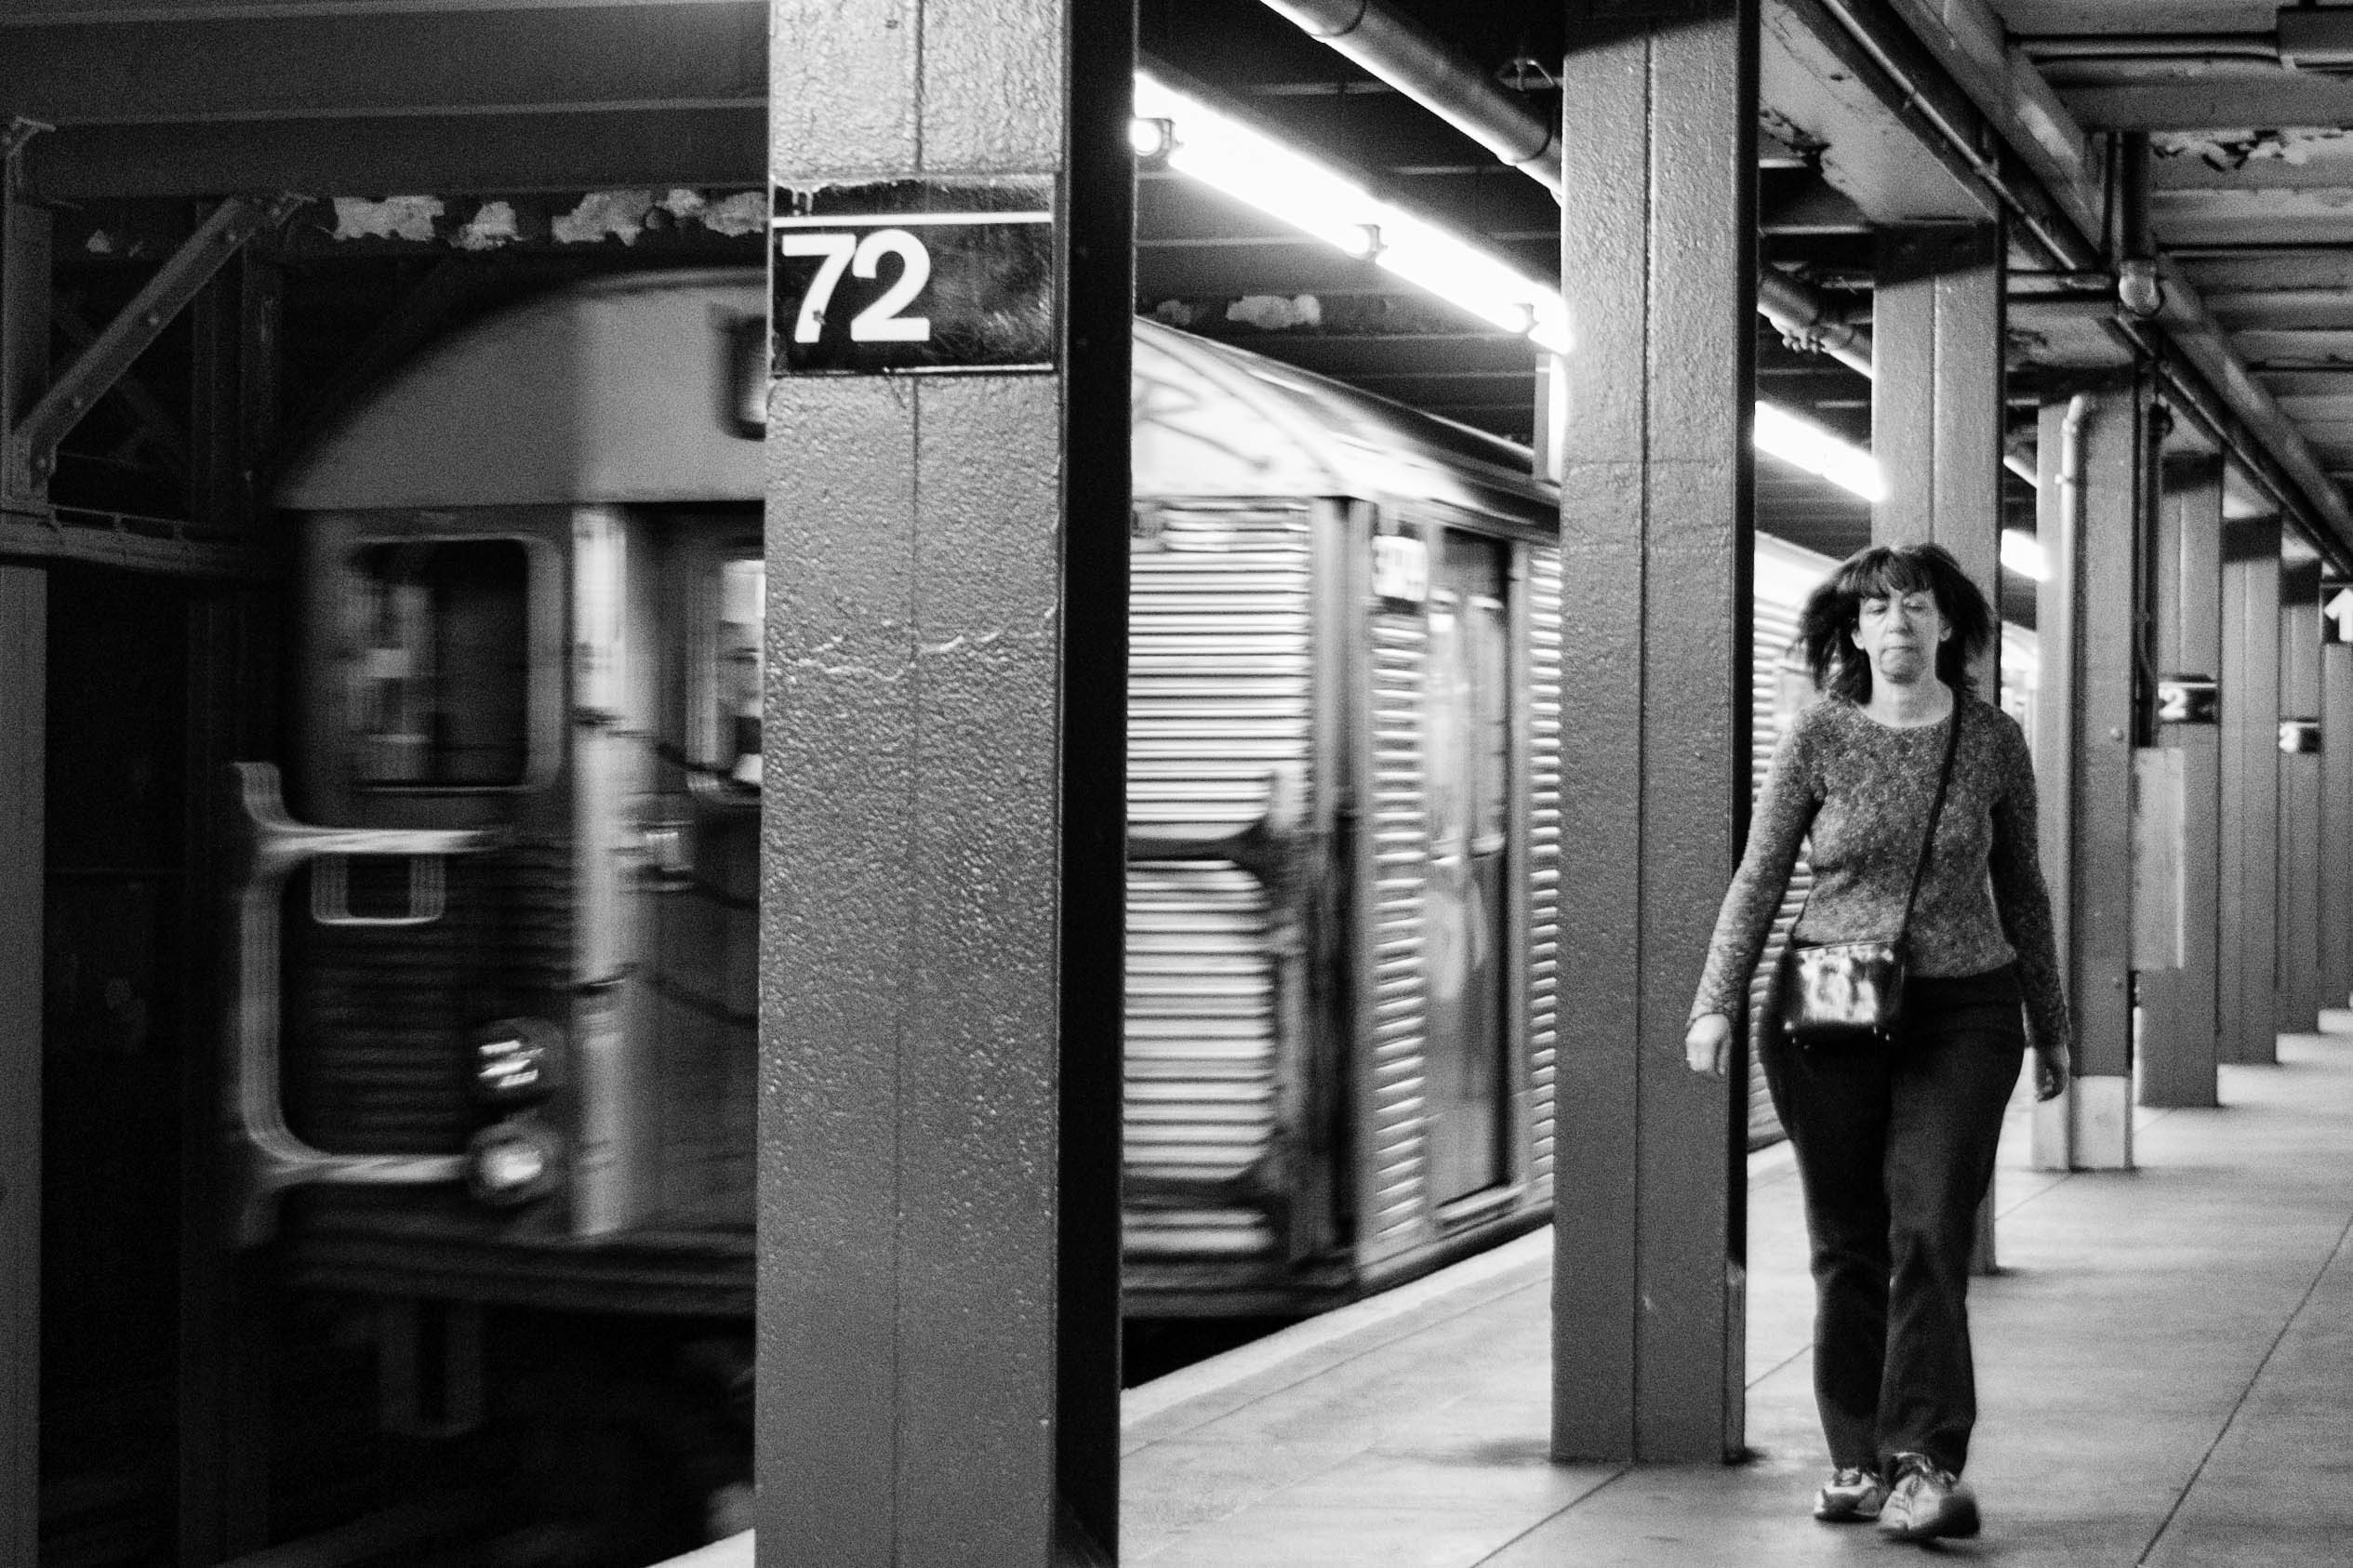
black and white, road, white, street, photography, manhattan, subway, black, monochrome, public transport, blackandwhite, newyork, infrastructure, photograph, snapshot, ny, monochrome photography, film noir